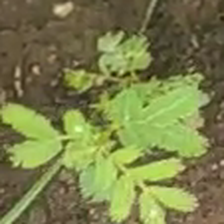
Weed species: Dwarf_cassia_(Chamaecrista pumila)